Justus Georg Schottelius

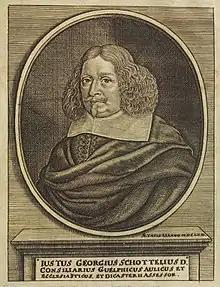
Justus Georgius Schottelius

Justus Georg Schottelius (Latinized "Justus-Georgius Schottelius"; 23 June 1612, Einbeck – 25 October 1676, Wolfenbüttel) was a German grammarian, best known for his publications on German grammar, language theory and poetics.